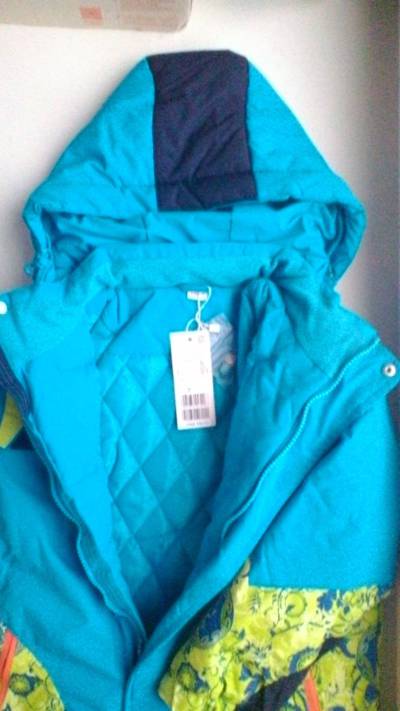
Waste category: clothes